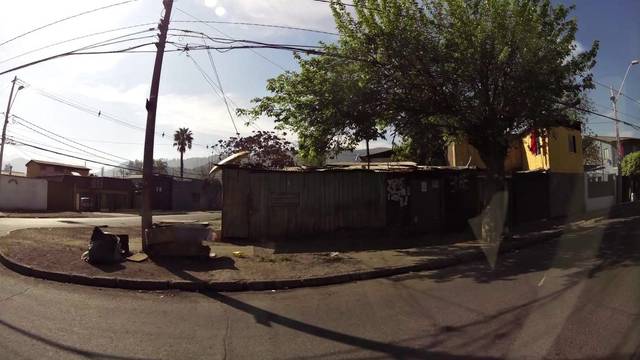
Region: Chile
Coordinates: -33.398, -70.626